Constitutional Court (Austria)

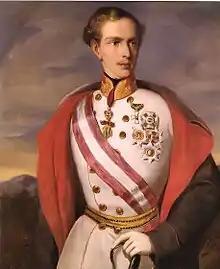
The precursors of the modern Constitutional Court were created during the reign of Franz Joseph I.

The predecessor of the Constitutional Court was the Imperial Court established by the 1867 December Constitution. The Imperial Court decided demarcation conflicts between courts and the bureaucracy, between its constituent crown lands, and between one of the crown lands and the empire itself. It also adjudicated on liability claims raised by crown lands against each other, by a crown land against the empire, by the empire against a crown land, or by a person, corporation, or municipality against a crown land or the empire. Last but not least, the Imperial Court also heard complaints of citizens who alleged to have been violated in their constitutional rights, although its powers were not cassatory: it could only vindicate the complainant by the government to be in the wrong, not by actually voiding its wrongful decisions.